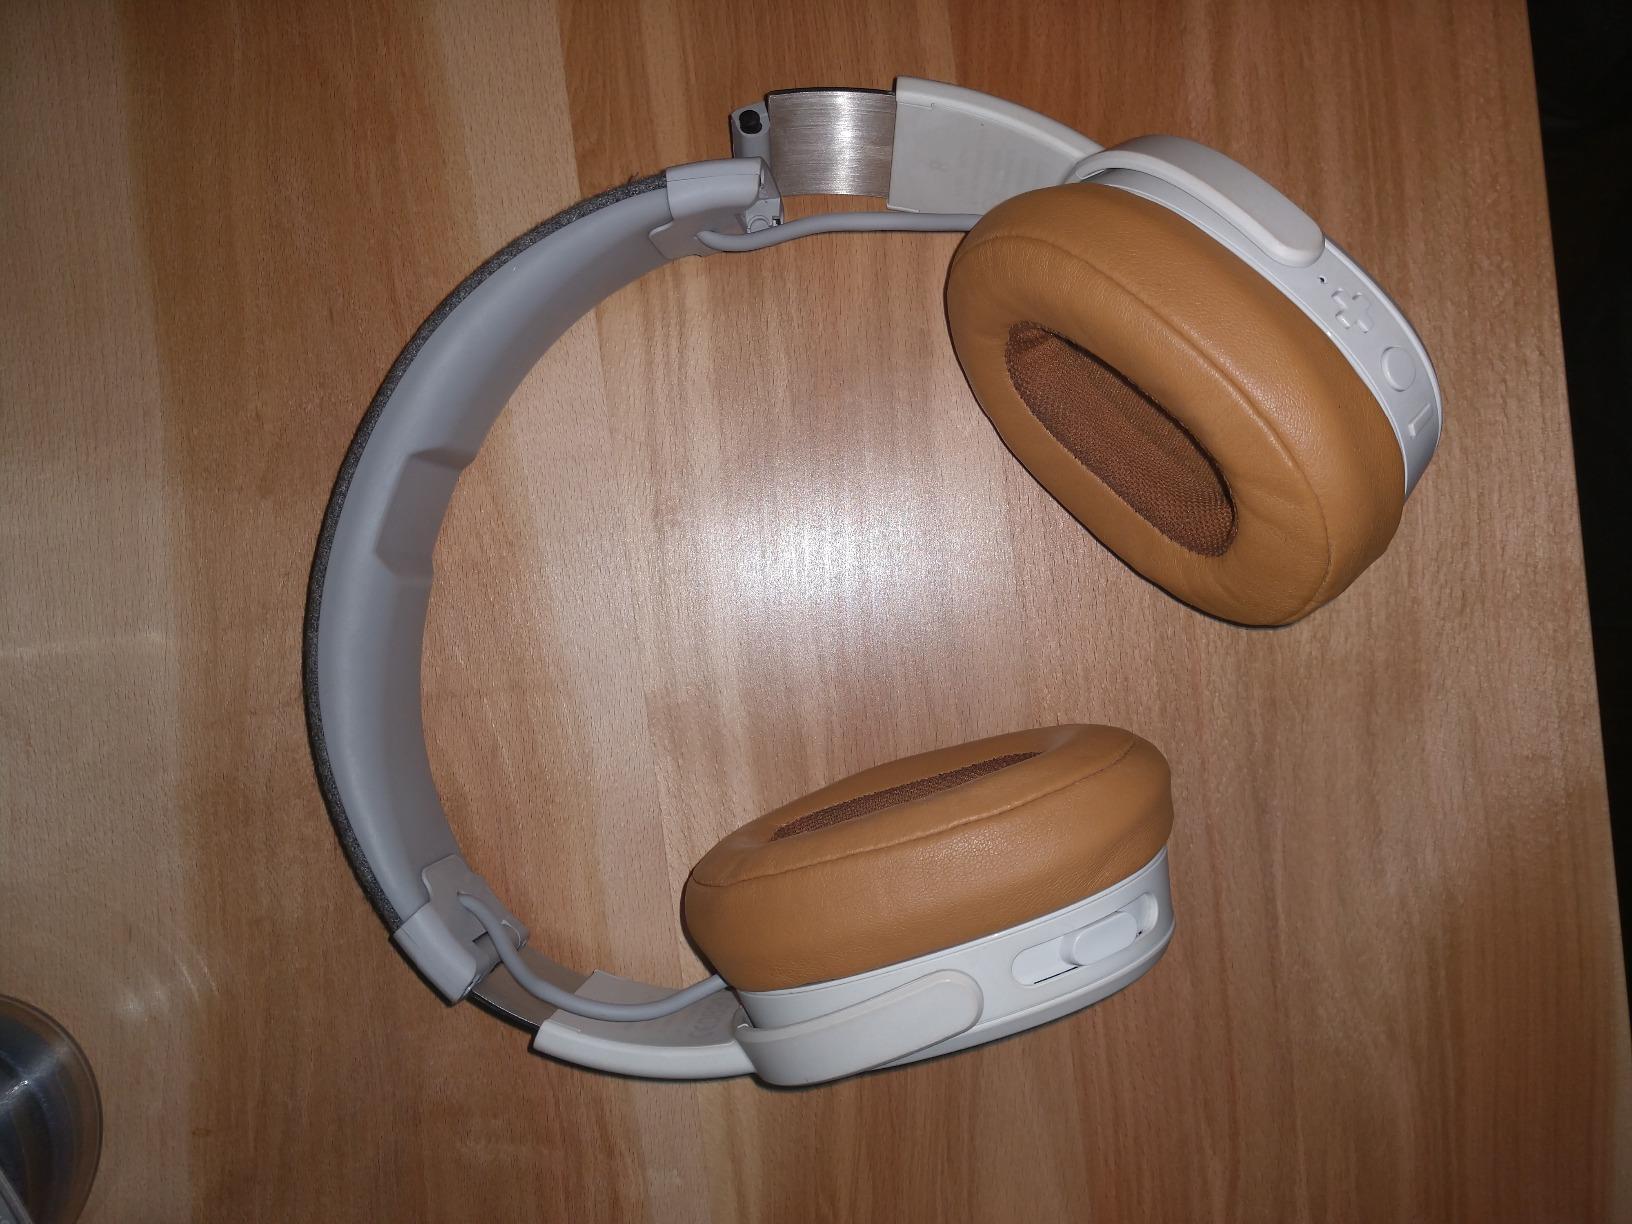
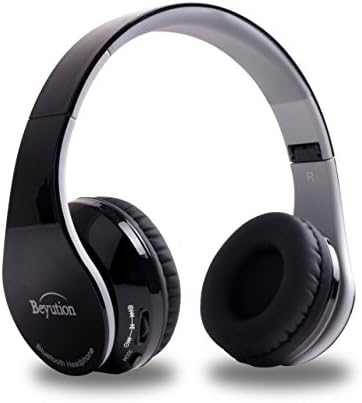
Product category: headphones
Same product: no